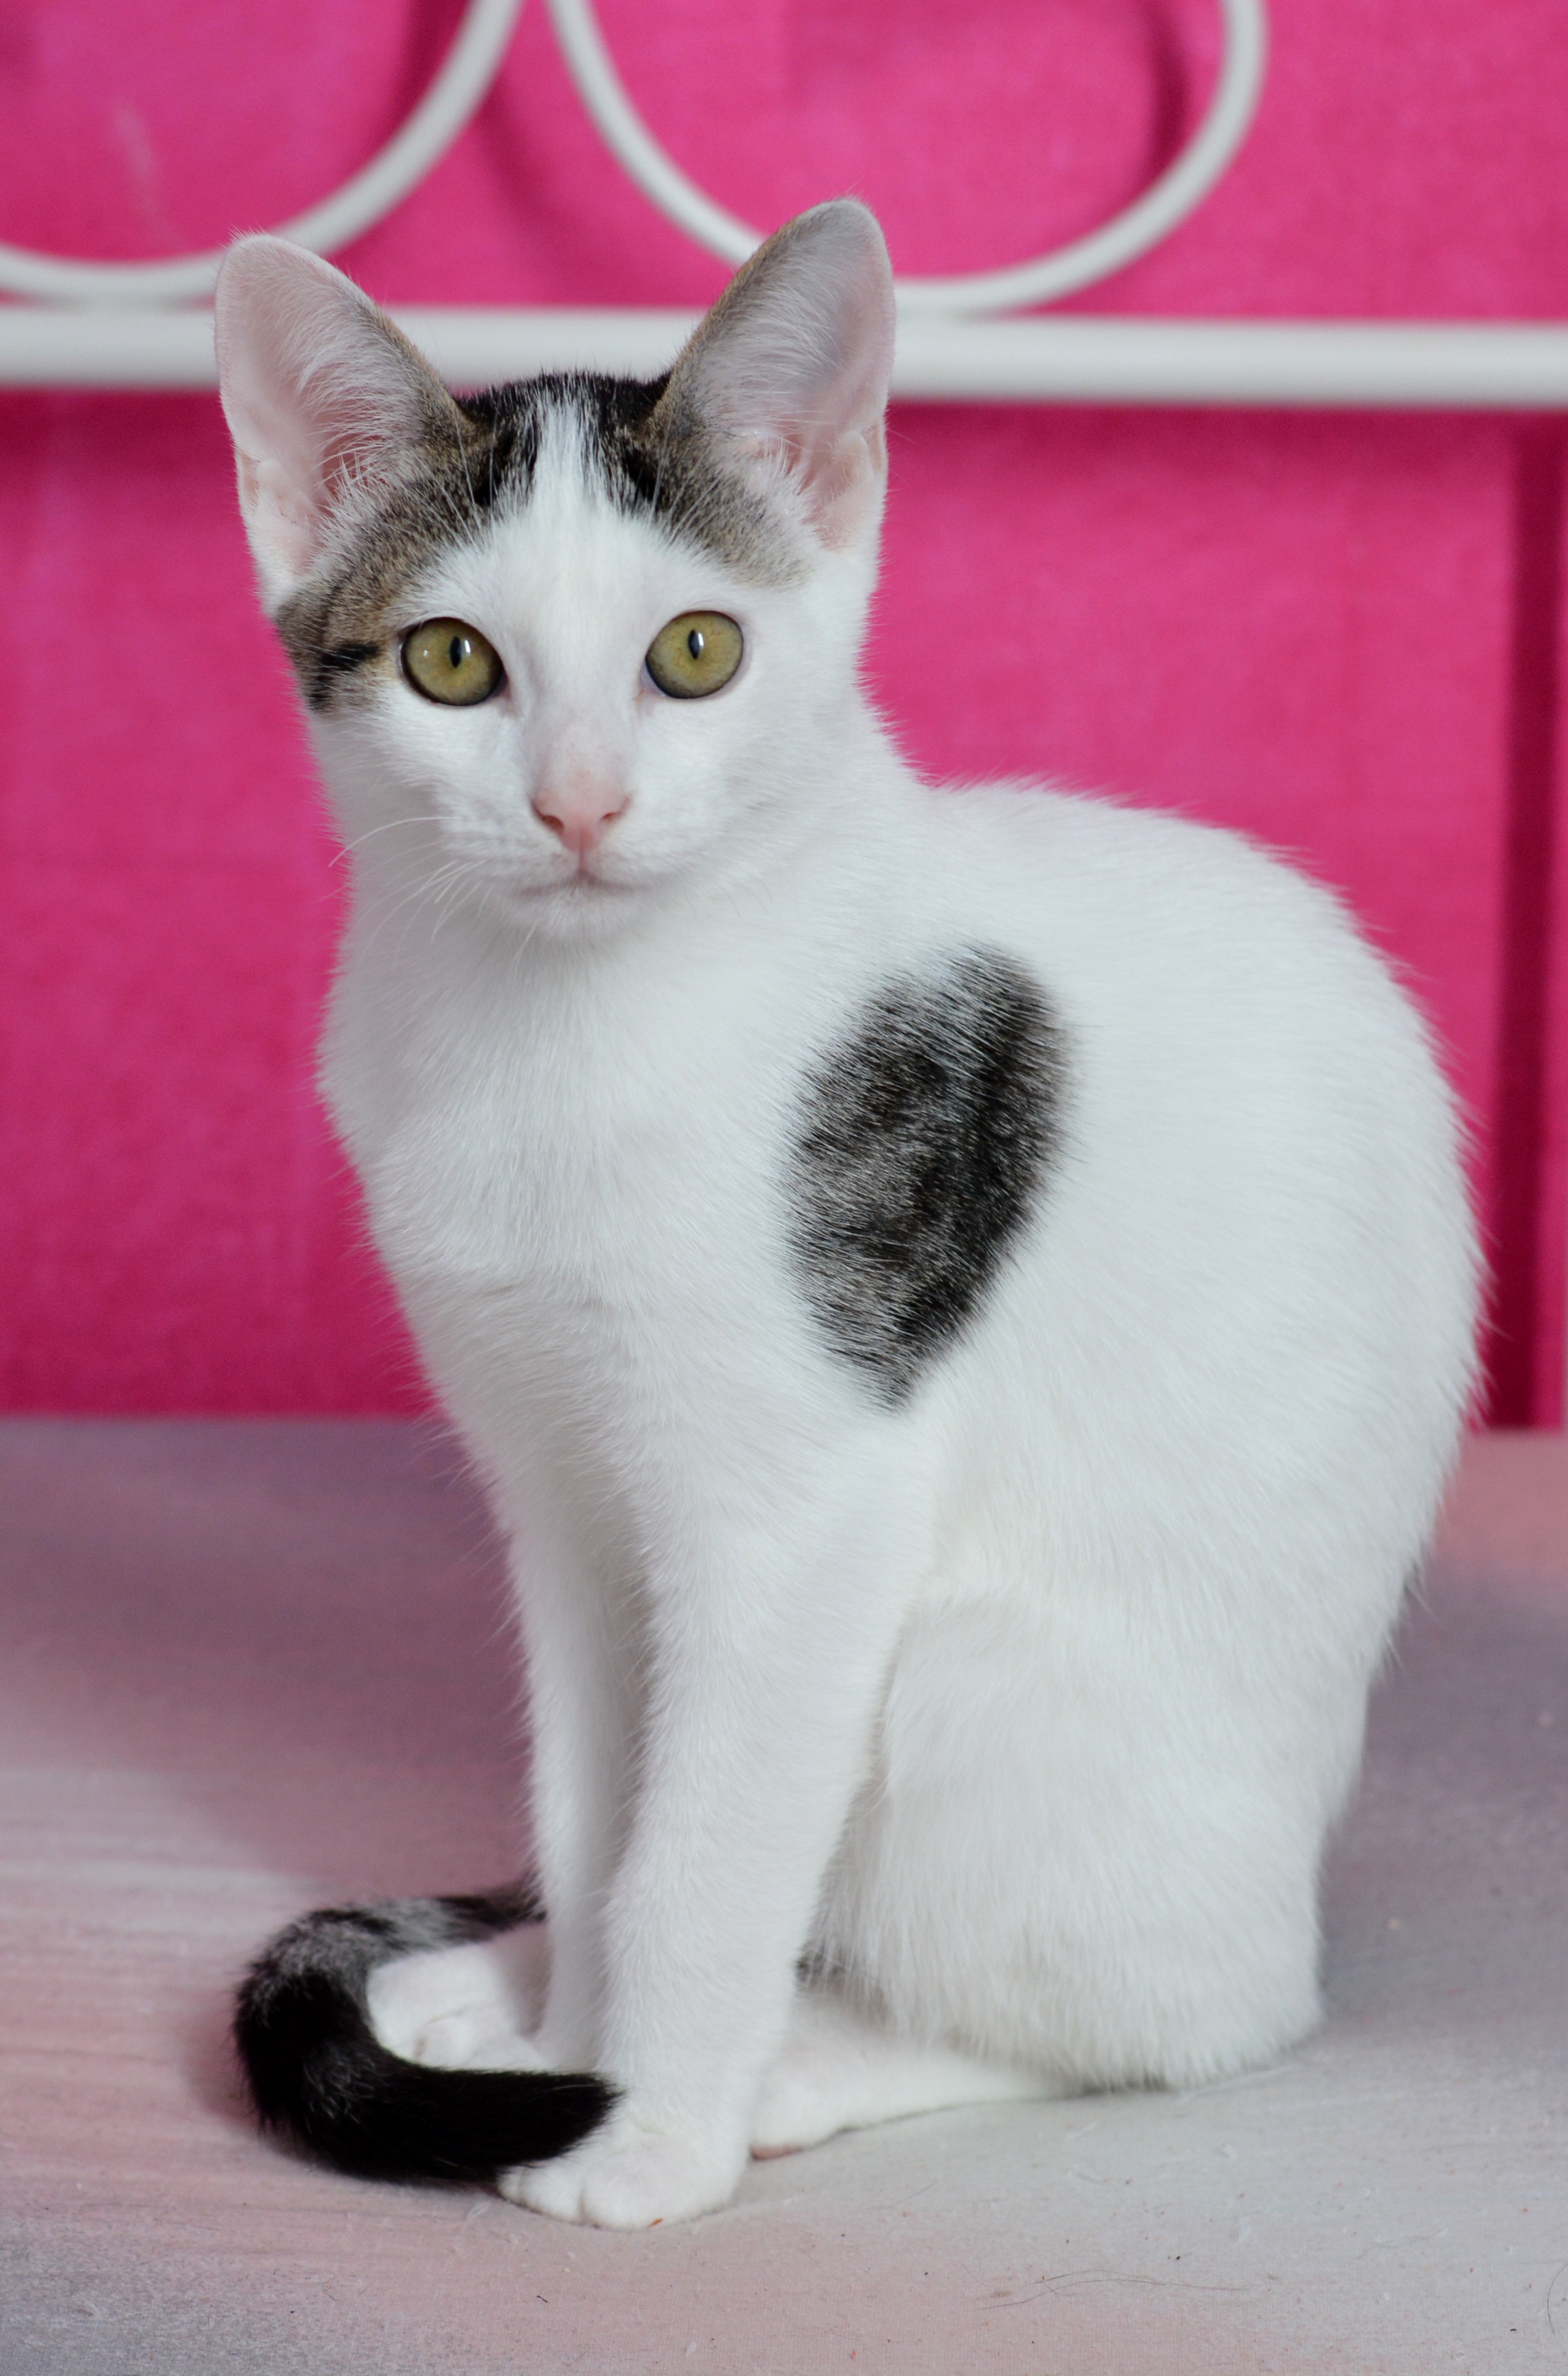
white, pet, kitten, cat, mammal, nose, whiskers, vertebrate, mieze, domestic cat, young cat, cat portrait, european shorthair, turkish van, burmilla, small to medium sized cats, cat like mammal, domestic short haired cat, turkish angora